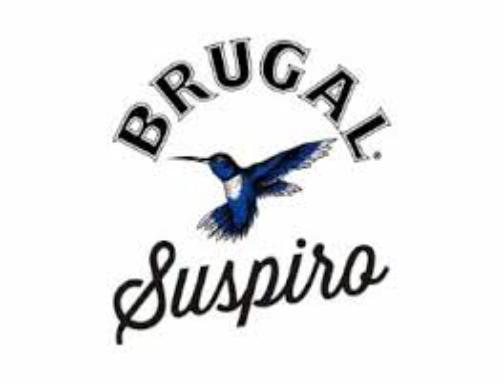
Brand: Brugal
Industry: Food